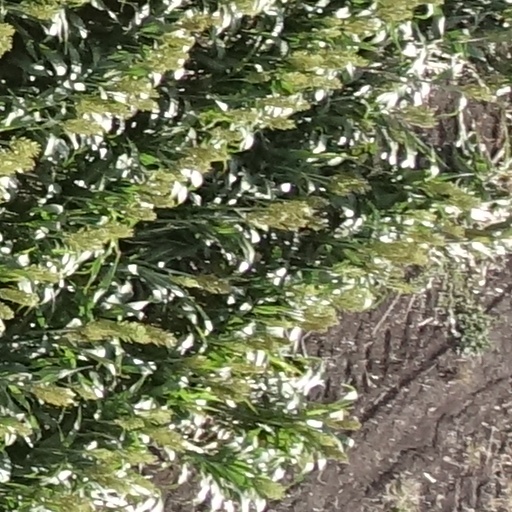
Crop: sorghum